Improvised explosive device

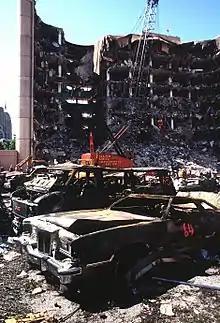
The Alfred P. Murrah Federal Building two days after the Oklahoma City bombing

In the 1995 Oklahoma City bombing, Timothy McVeigh and Terry Nichols built an IED with ammonium nitrate fertilizer, nitromethane, and stolen commercial explosives in a rental truck, with sandbags used to concentrate the explosive force in the desired direction. McVeigh detonated it next to the Alfred P. Murrah Federal Building, killing 168 people, 19 of whom were children.